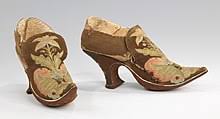
Waste category: shoes